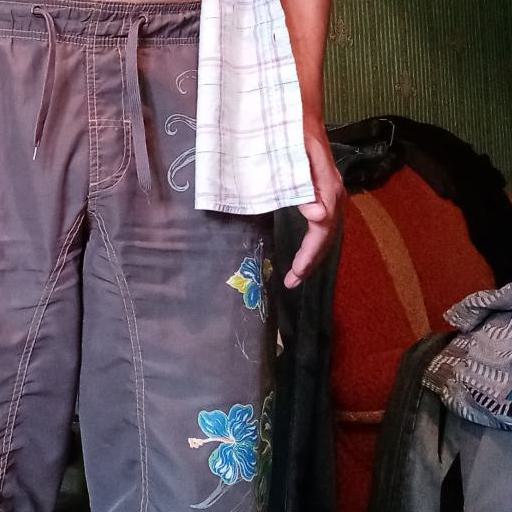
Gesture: no_gesture